Mexico City Philharmonic Orchestra

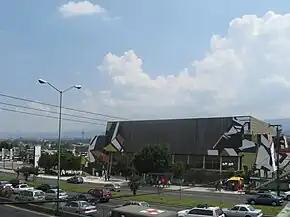
Ollín Yoliztli Cultural Center

The Mexico City Philharmonic Orchestra has made over 100 recordings, most of them of works by Mexican composers. The Philharmonic is reputed to be the most prolifically recorded orchestra of music by Mexican composers. In 1981, it won the Academie du Disque Francais Grand Prize for its recording of "Mexican Ballets" by Blas Galindo, José Pablo Moncayo, and Carlos Chávez. Fernando Lozano Rodríguez was the conductor. The jury stated that the Philharmonic was the best in Latin America.